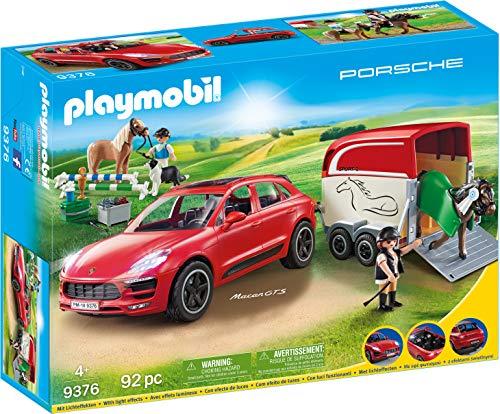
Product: PLAYMOBIL Porsche Macan GTS
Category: Toys & Games | Toy Figures & Playsets | Playsets & Vehicles | Playsets
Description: Set off to the horse races with the Porsche Macan GTS.
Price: $56.93
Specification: ProductDimensions:17.1x12.8x4.7inches|ItemWeight:2.65pounds|ShippingWeight:2.65pounds(Viewshippingratesandpolicies)|ASIN:B07679JV93|Itemmodelnumber:9376|Manufacturerrecommendedage:4-9years|Batteries:3AAAbatteriesrequired.